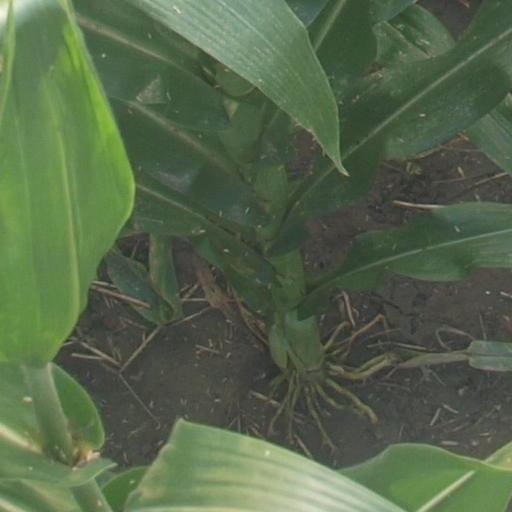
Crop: maize; corn